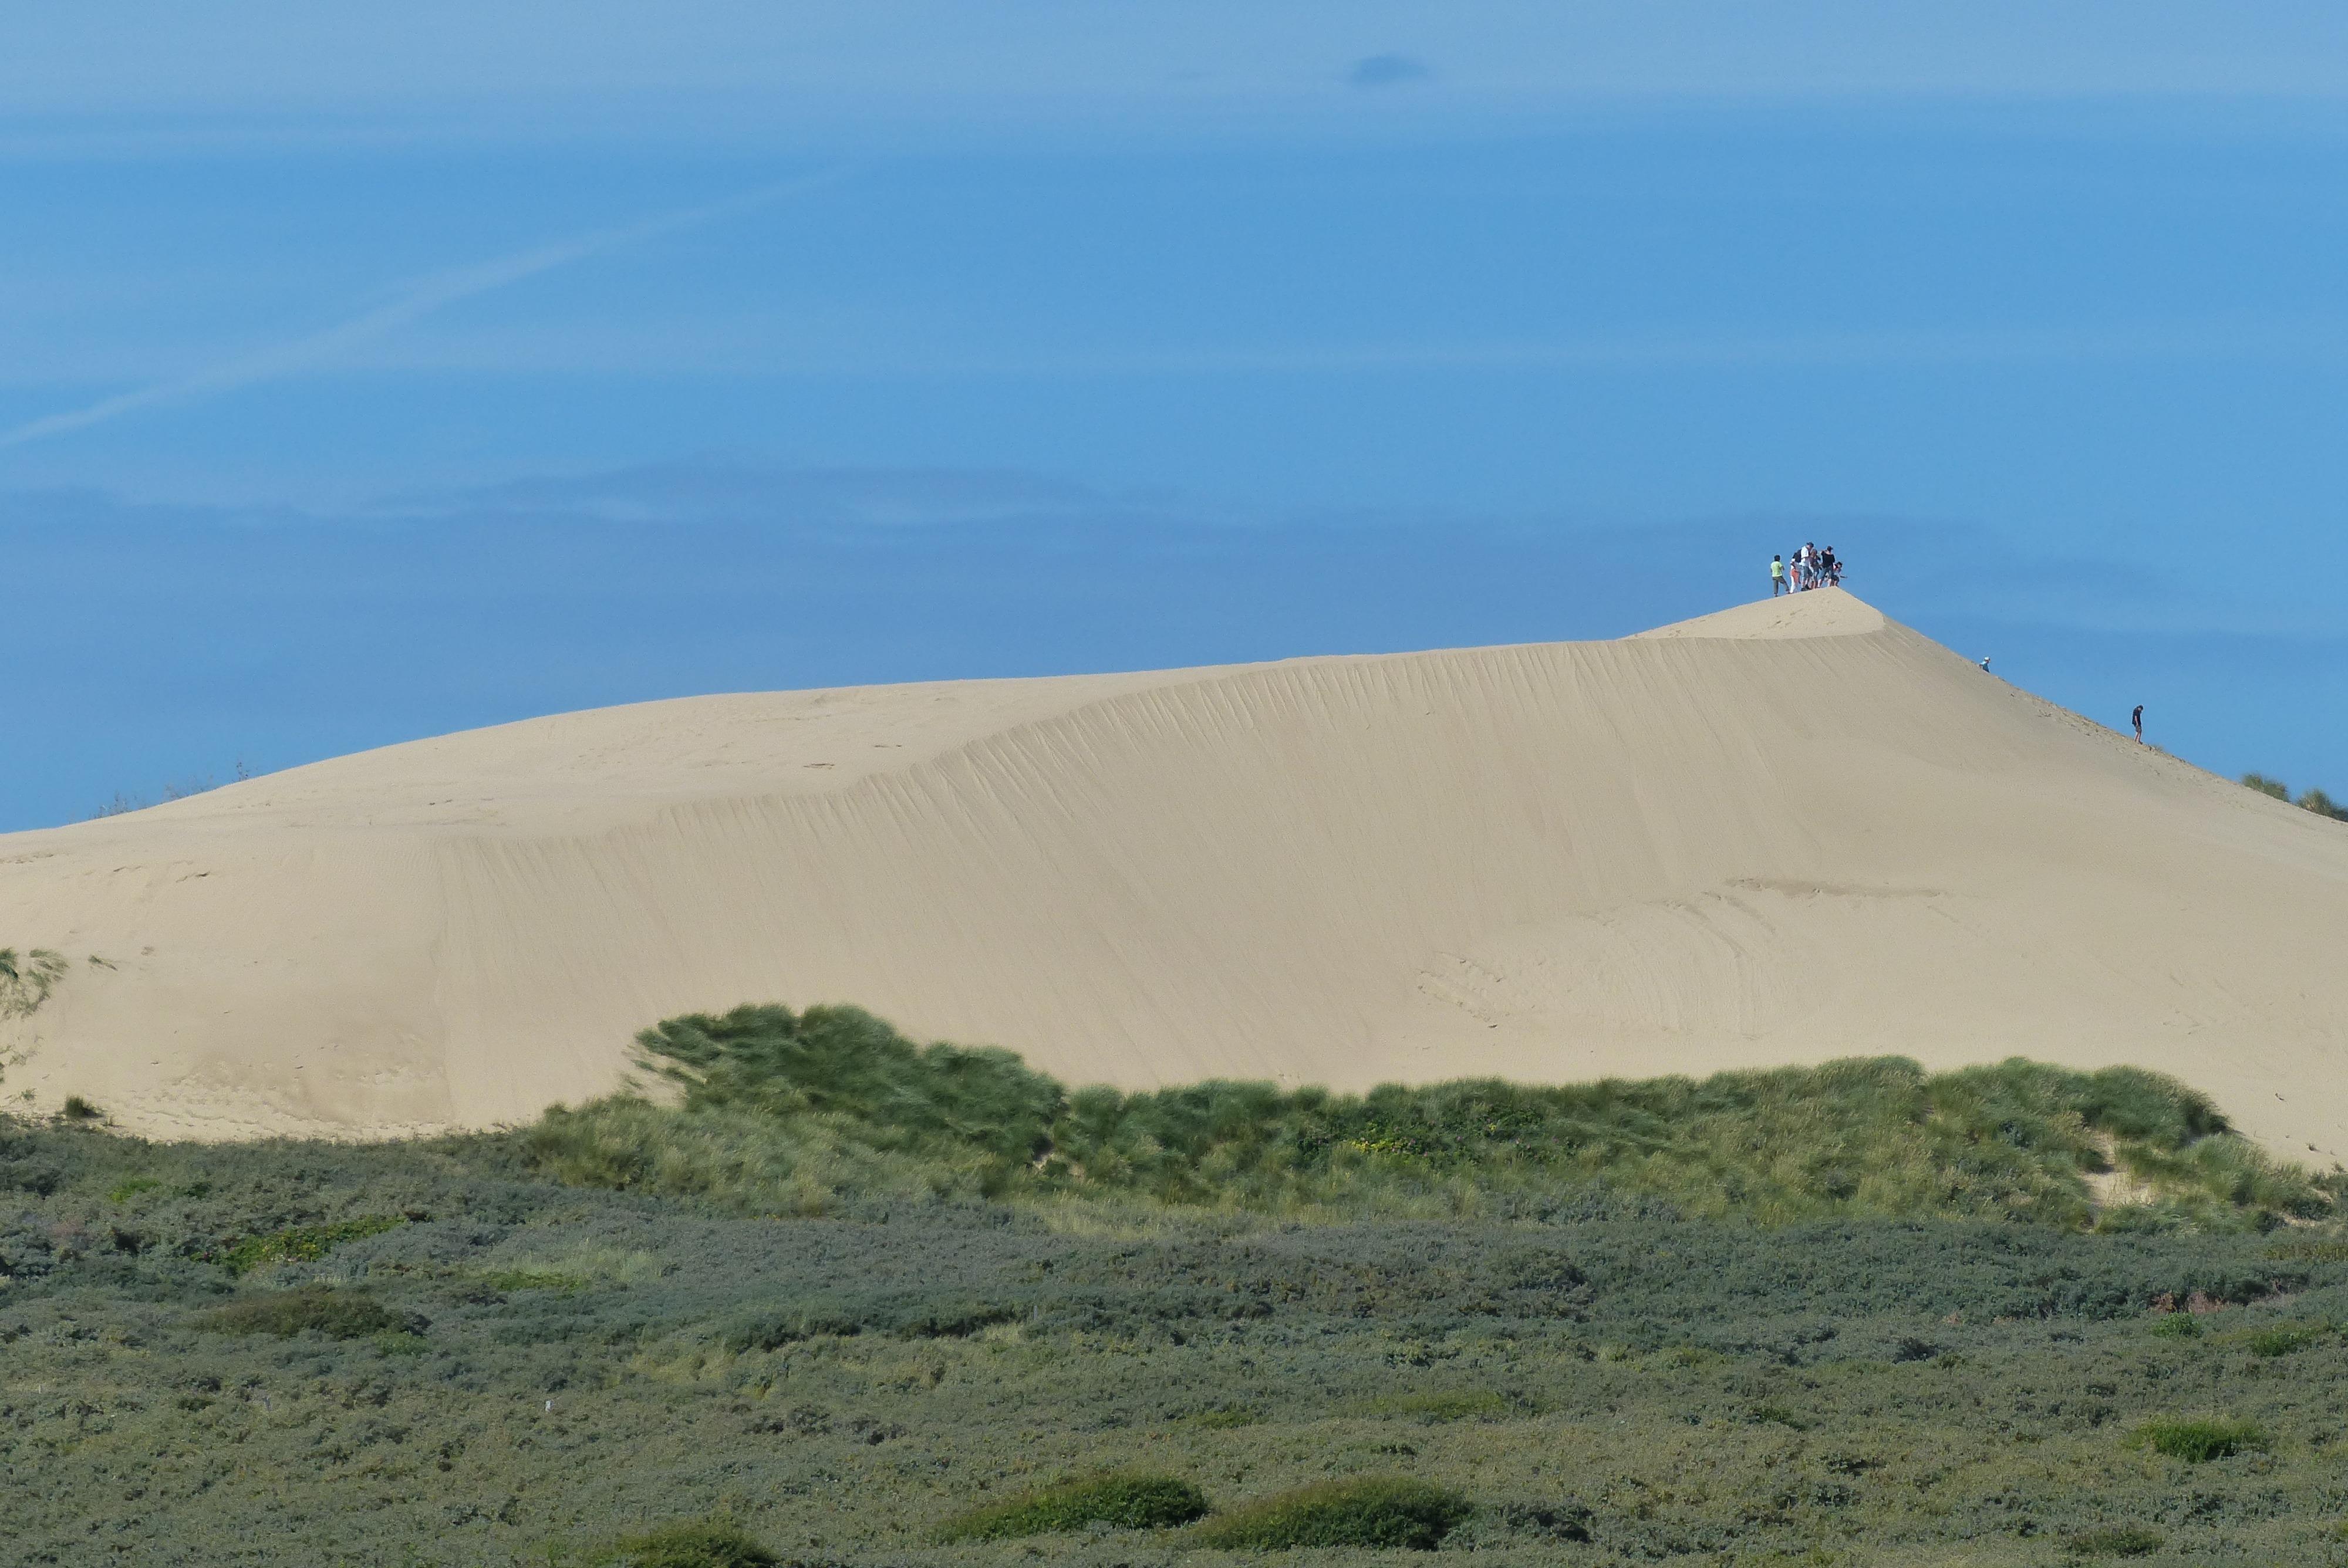
beach, landscape, sea, sand, hill, dune, soil, material, plain, dunes, grassland, badlands, plateau, habitat, ecosystem, steppe, landform, erg, natural environment, geographical feature, aeolian landform, north jutland